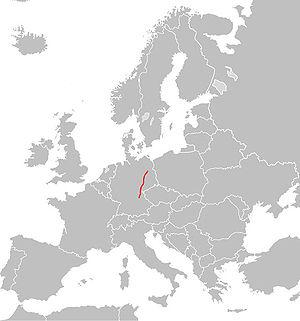
La route européenne 51 est une route reliant Berlin à Nuremberg.